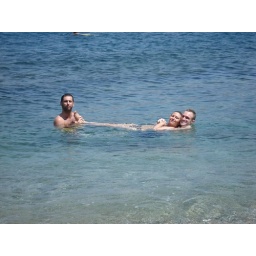
Christrian Anna & Patrick at in water super secret beach